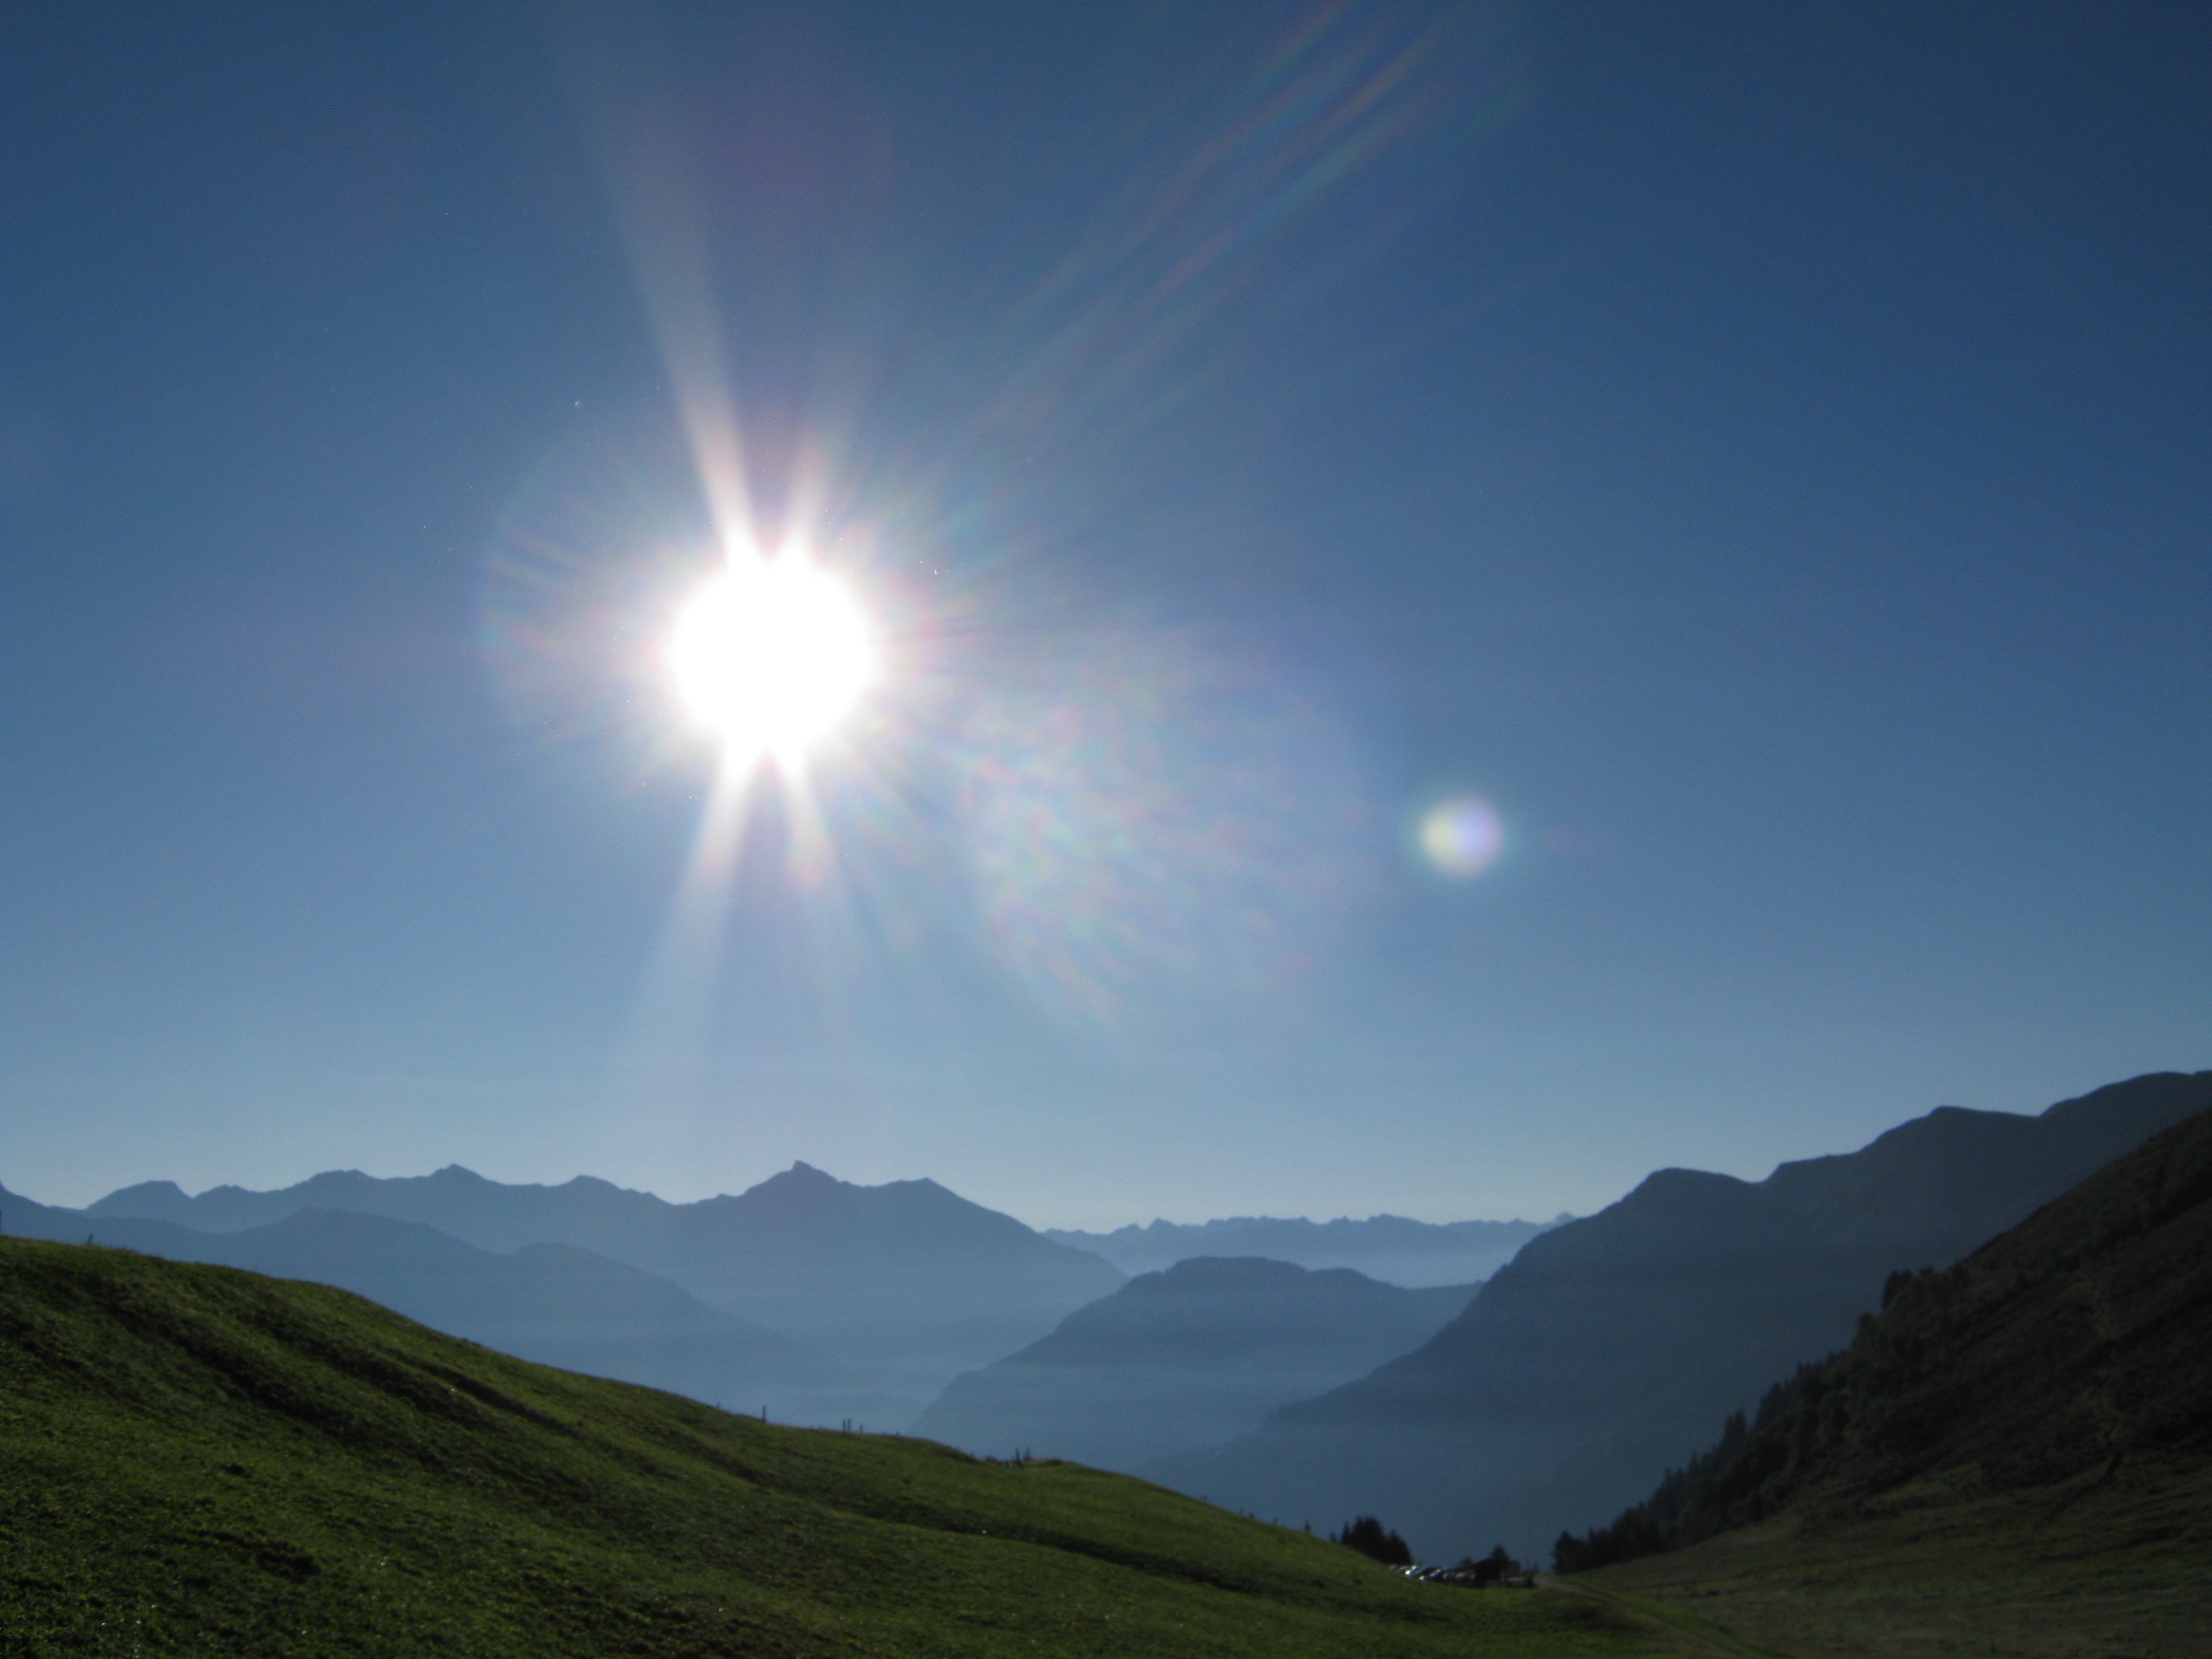
horizon, mountain, cloud, sky, sun, sunrise, sunlight, hill, dawn, atmosphere, mountain range, alpine, mountains, grassland, plateau, switzerland, back light, graub nden, astronomical object, atmospheric phenomenon, atmosphere of earth, mountainous landforms